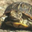
Label: turtle